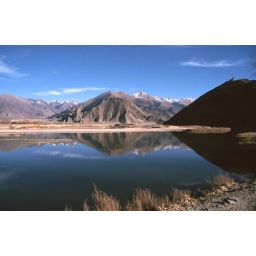
November 9th 2002: Reflections in a still lake on the road to Lhasa